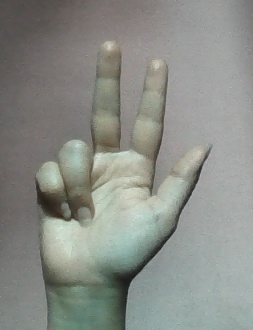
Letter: al